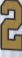
Number: 2